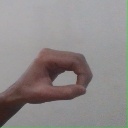
अक्षर: औ